Cinema of Europe

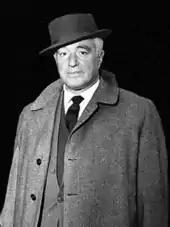
Vittorio De Sica, a leading figure in the neorealist movement and one of the world's most acclaimed and influential filmmakers of all time.

By the end of World War II, the Italian "neorealist" movement had begun to take shape. Neorealist films typically dealt with the working class (in contrast to the "Telefoni Bianchi"), and were shot on location. Many neorealist films, but not all, used non-professional actors. Though the term "neorealism" was used for the first time to describe Luchino Visconti’s 1943 film, "Ossessione", there were several important precursors to the movement, most notably Camerini's "What Scoundrels Men Are!" (1932), which was the first Italian film shot entirely on location, and Blasetti's 1942 film, "Four Steps in the Clouds".